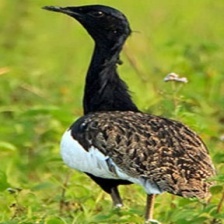
Species: INDIAN BUSTARD
Scientific name: ARDEOTIS NIGRICEPS